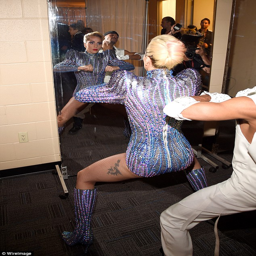
preparation is key : celebrity warmed up with her dancers backstage prior to the halftime show inside sports facility